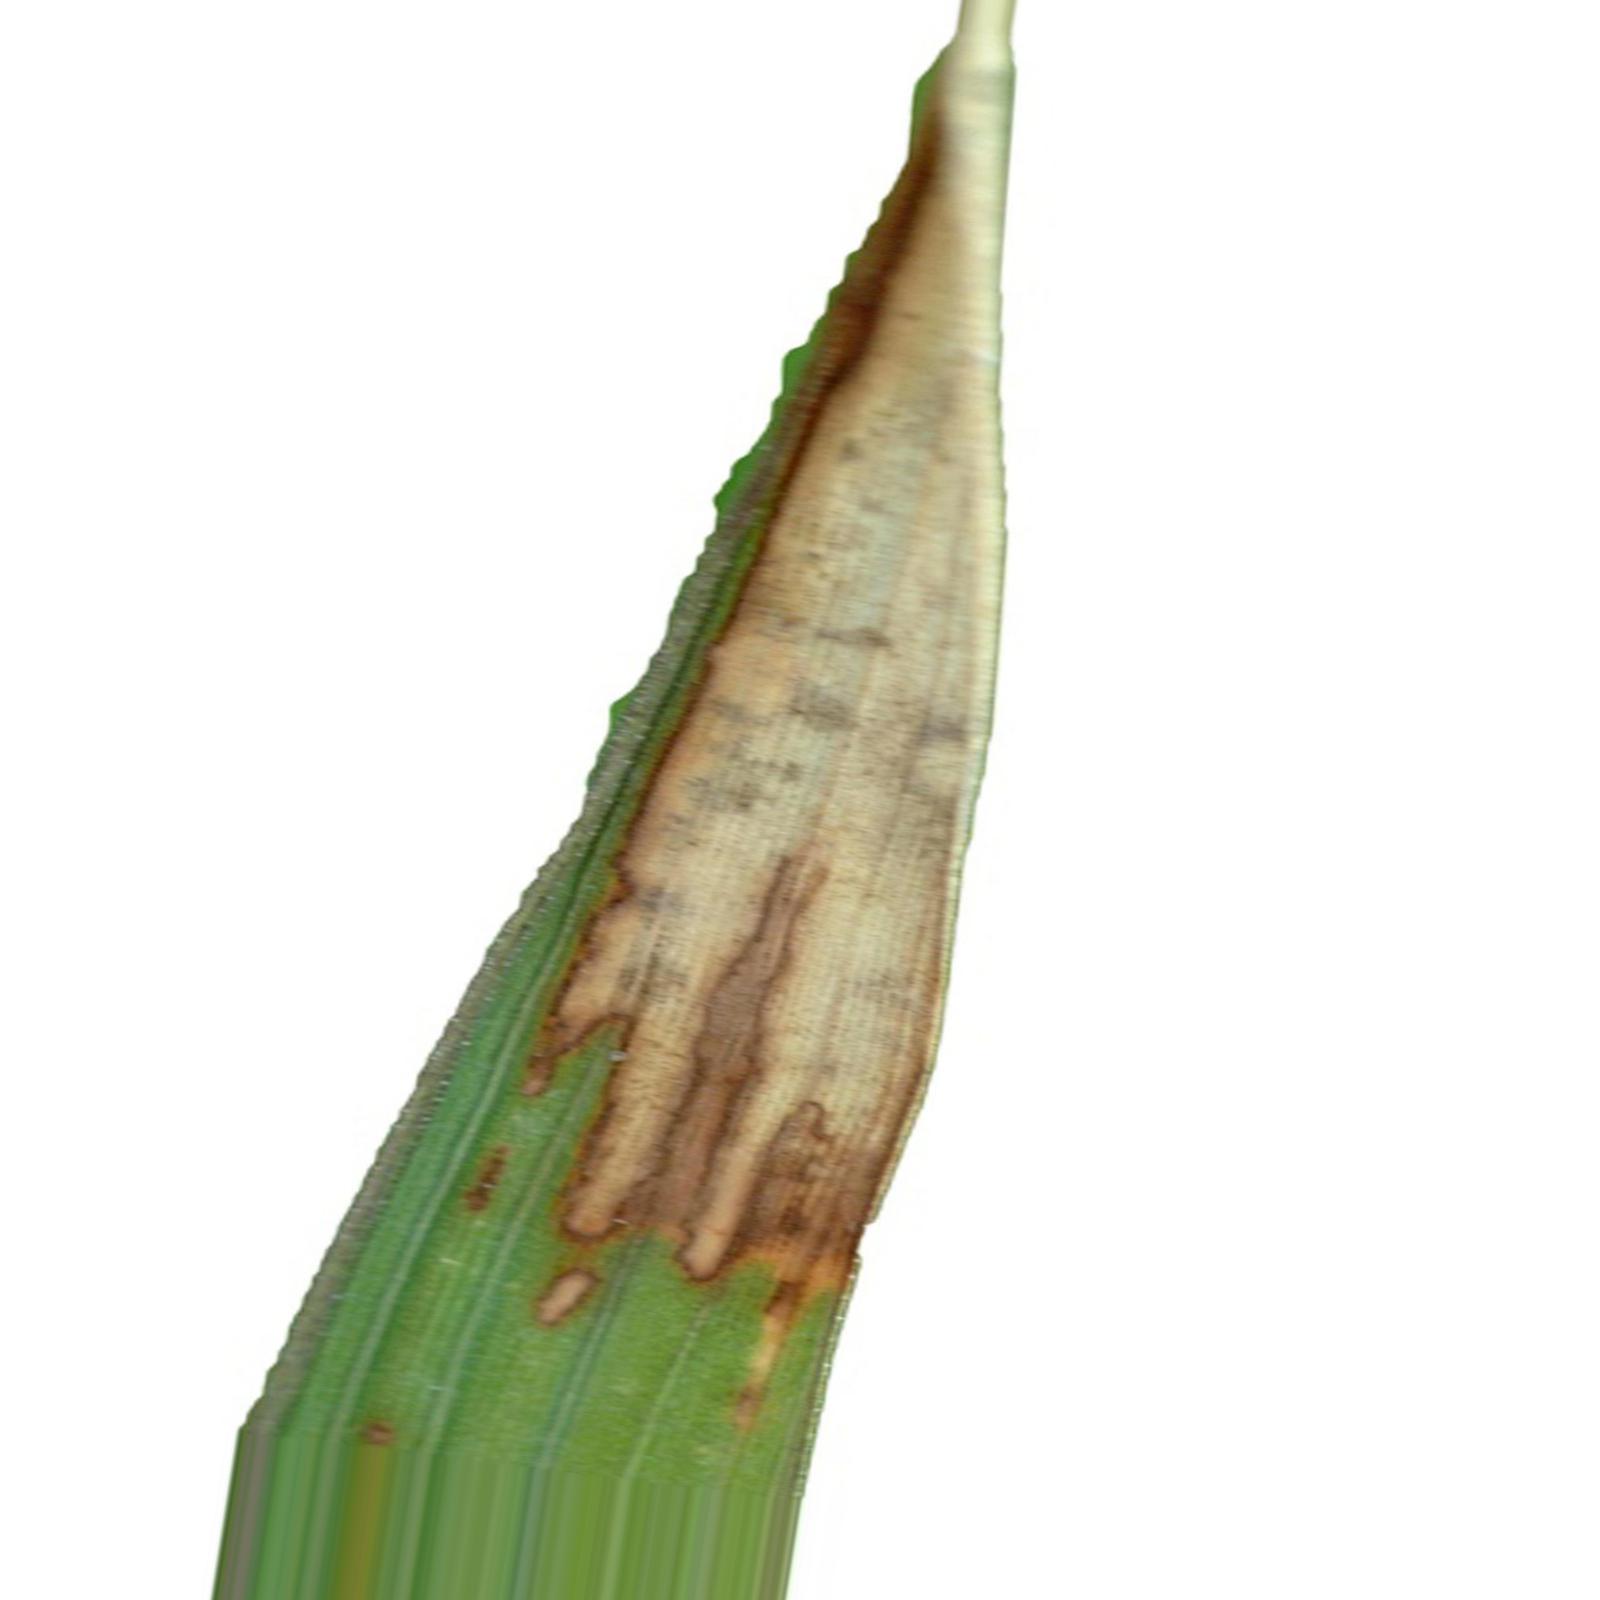
Nhãn: Bệnh Cháy lá ( Leaf scald )